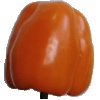
Label: Pepper Orange 1